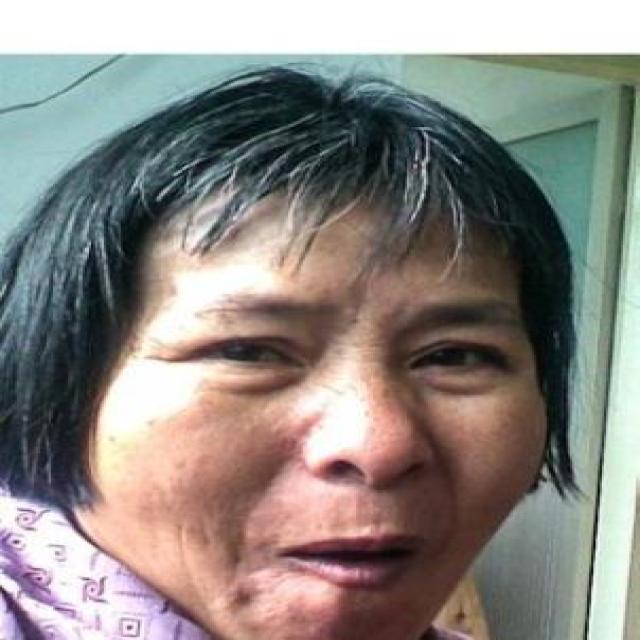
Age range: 45-64